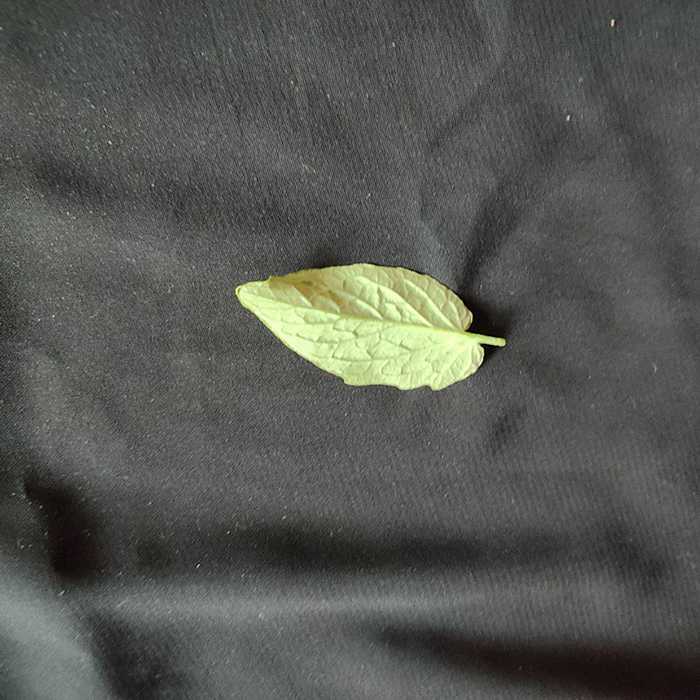
Plant: Tomato
Label: Tomato Fresh leaf